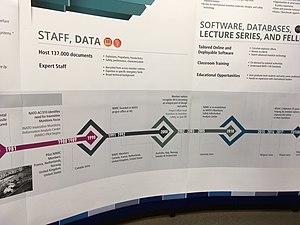
Le Centre d'information et d'analyse sur la sécurité des munitions de l'OTAN est un projet de l’OTAN directement financé par ses pays membres, dont certains ne sont pas membres de l’Alliance. Treize pays sont membres du projet : l’Australie, la Belgique, le Canada, la Finlande, la France, l’Allemagne, l’Italie, les Pays-Bas, la Norvège, l’Espagne, la Suède, le Royaume-Uni et les États-Unis d’Amérique.